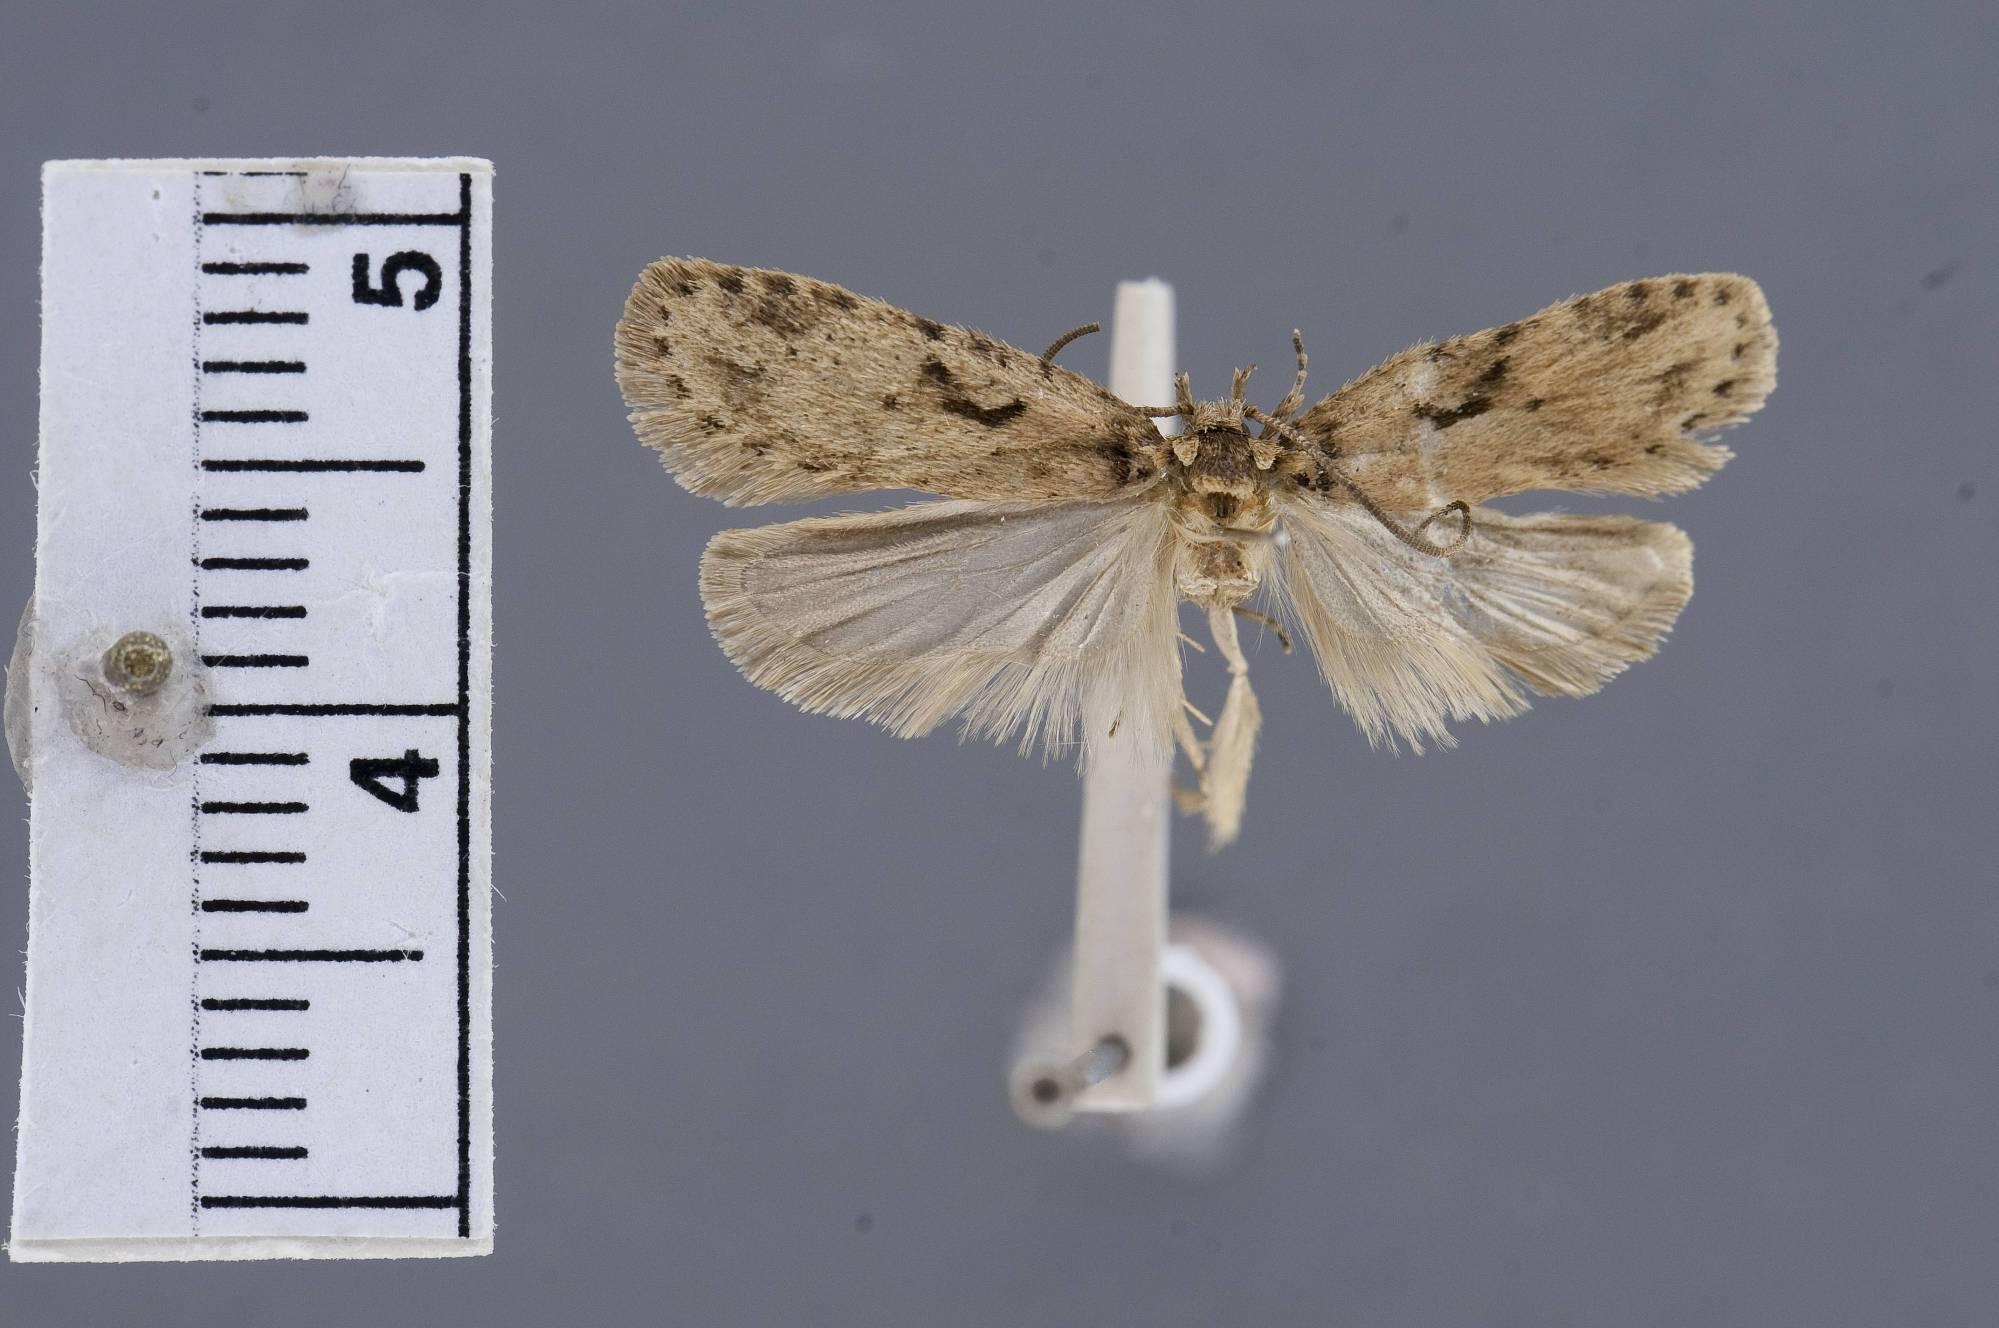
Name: Agonopterix chaetosoma
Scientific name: Agonopterix chaetosoma Clarke, 1962
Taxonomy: Animalia, Arthropoda, Insecta, Lepidoptera, Glossata, Depressariidae, Depressariinae
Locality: Kii, Nati, Honsyû, Japan
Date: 21 Jun 1957